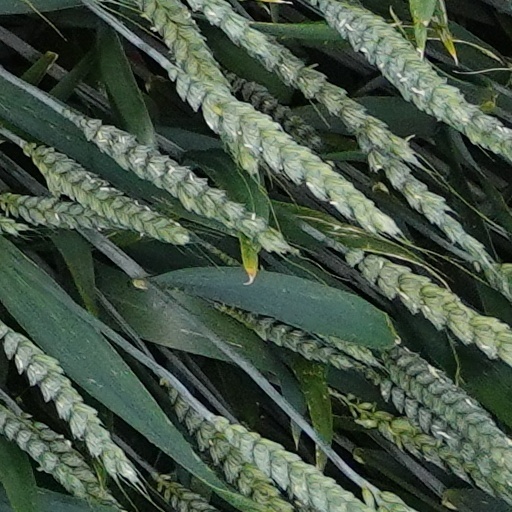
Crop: wheat